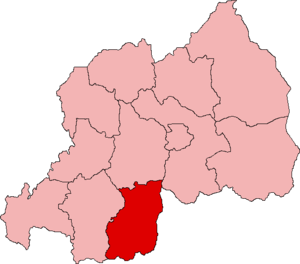
La province de Butare était, de 2002 à 2006, la dénomination de l'une des douze provinces du Rwanda. Butare en était la « capitale ».